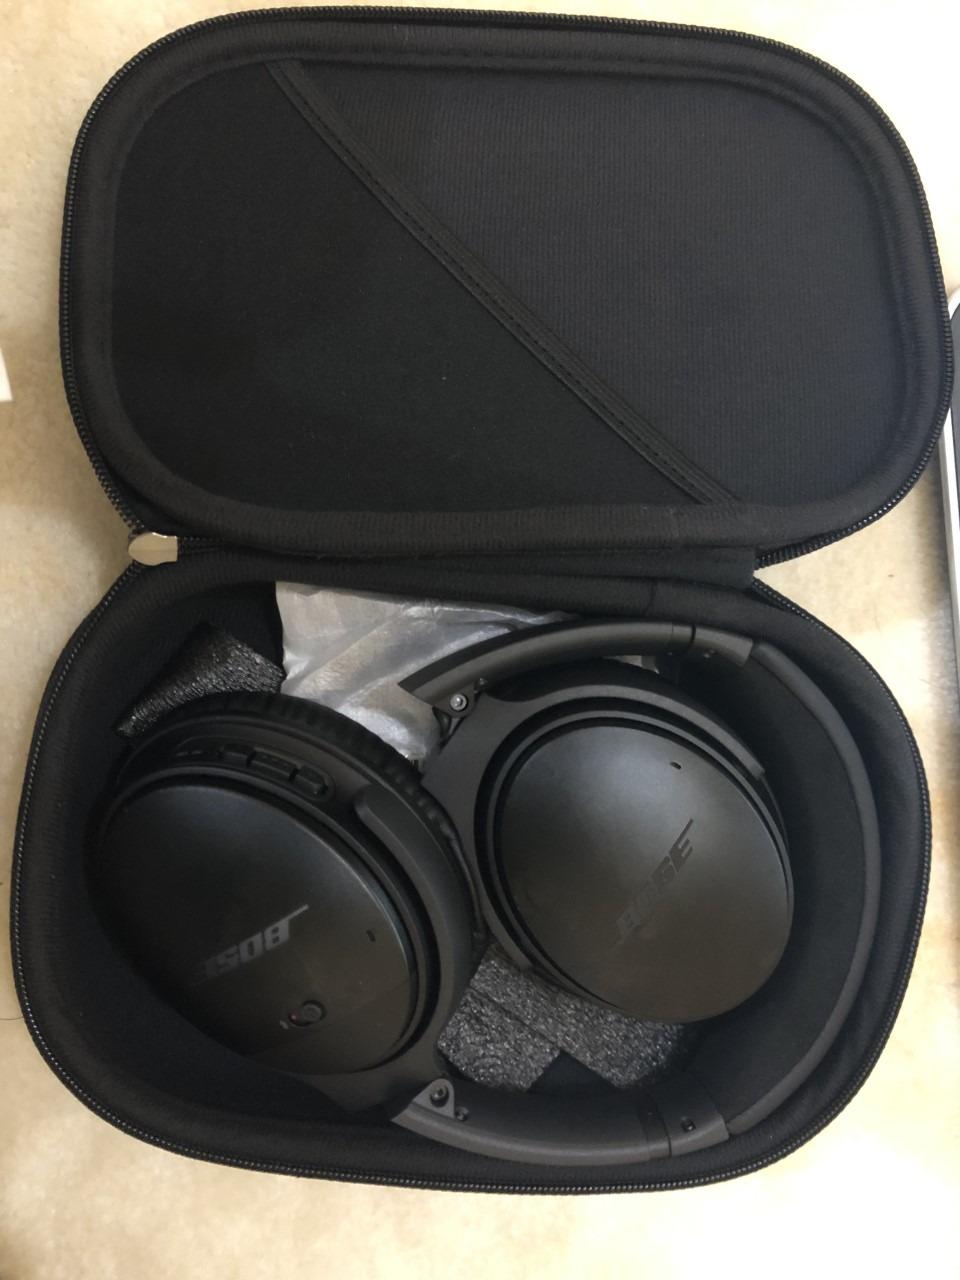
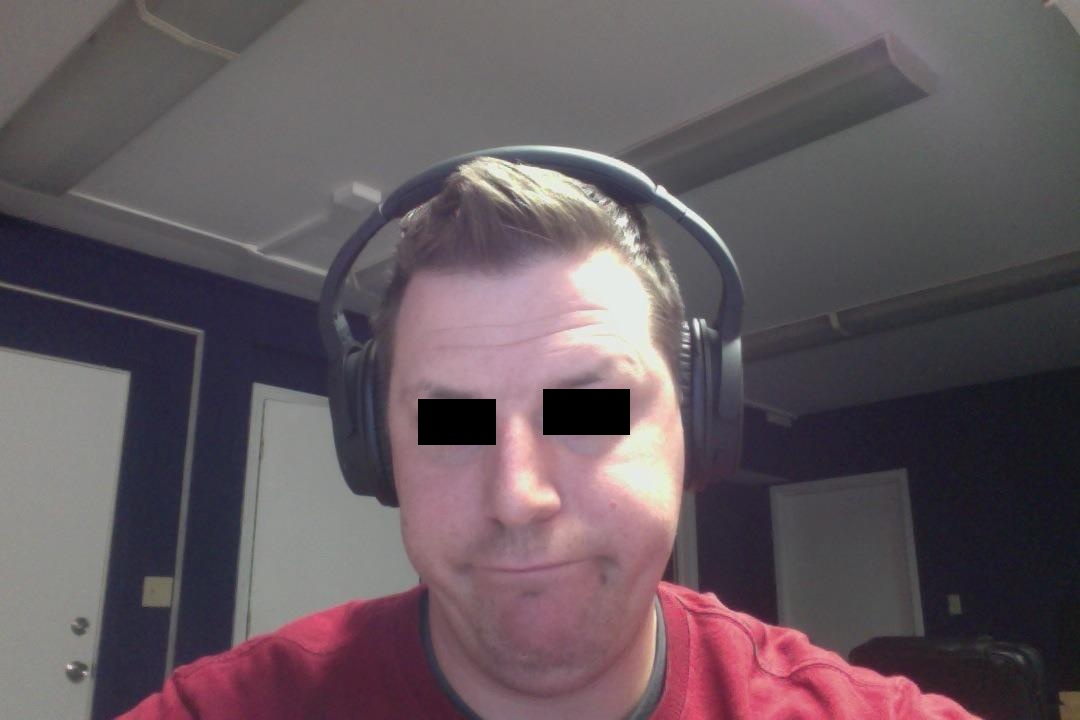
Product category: headphones
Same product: no